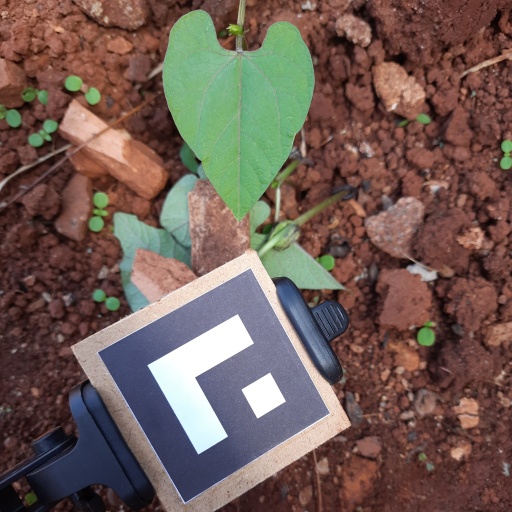
Observations: flat surface, no eating holes, under cloudy sky